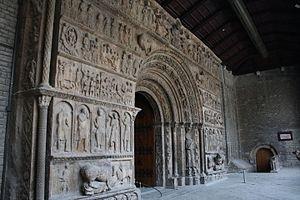
Cet article recense les sites inscrits au patrimoine mondial en Espagne.